Isabella Clara Eugenia

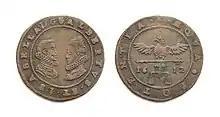
Jeton with portraits of Archdukes Albert and Isabella, struck in Antwerp in 1612.

As Infanta of Spain and Portugal, Isabella was quite eligible on the political marriage market, though she ended up marrying late for her time.